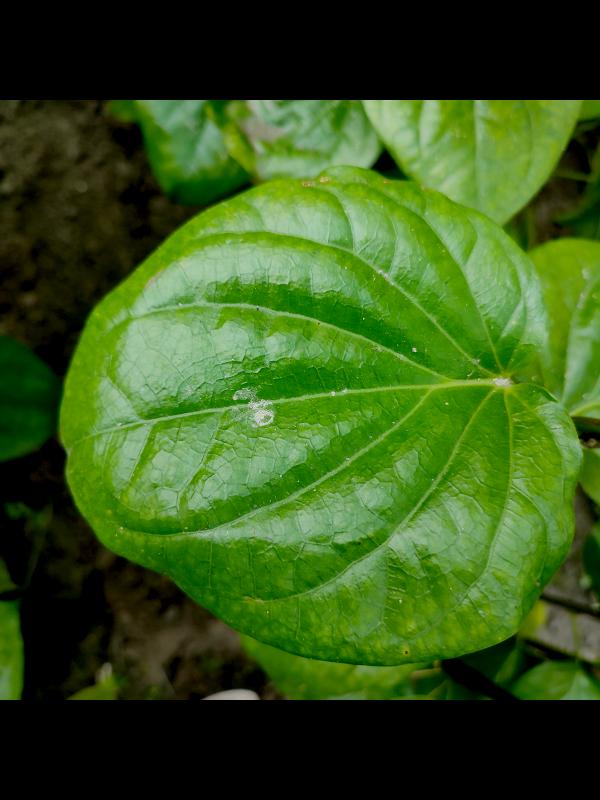
Label: Healthy_Leaf